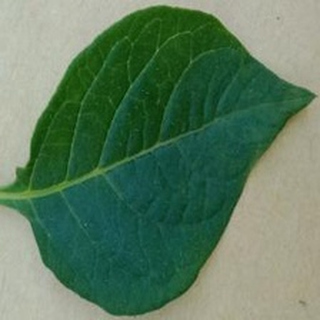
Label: healthy_potato